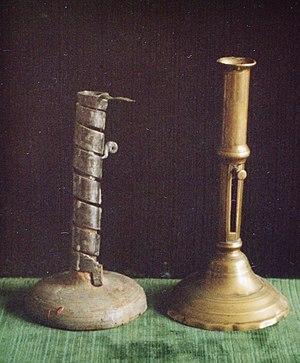
Chandeliers permettant le réglage de la hauteur de la chandelle.
Un chandelier est un objet qui sert de support à des chandelles, des cierges ou des bougies.